Haditha Al-Khraisha

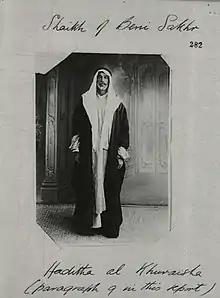

Sheikh Haditha was respected both by his fellow Arabs, the orientalists who met him on their travels, and by the British Mandate officers with whom he came into contact, several of whom expressed their grudging admiration for the sheikh as in this report by Captain Dunbar Brunton in 1920: "Haditha, in particular, deserves the greatest credit for the way in which he acted as intermediary...sensible and reliable...is not wealthy but never begs like others and is generous...His manners are quiet and he has a great personal charm. One might term him the only real gentleman among the sheikhs of this region." Glubb described Sheikh Haditha as "a man of sincere religion and a high standard of honour." As Alon writes in The Making of Jordan: Tribes, Colonialism and the Modern State, "Haditha clearly embodied the stereotypical Bedouin gentleman so admired by the British. It is worth noting that Britons serving in Transjordan in later years often remarked on his virtues." In Adventures in Arabia, Seabrook describes Haditha as a man who possessed a "courtly dignity ... a tall, elderly man, of grave and noble countenance, seldom smiling, with whitening beard, and the far-away look of a dreamer in his eyes... [The Bedouin's] code of honor, in some respects, is as quixotic and fantastic as that of King Arthur's knights. Haditha embodied it, perhaps more than any other Bedouin I met. My friend Mithkal [Al-Fayez] was rich, prosperous, and worldly-wise, cynical, too, in an amiable way; yet he revered Haditha as a sort of saint. Haditha was "universally honored and beloved" and was "famous throughout the desert because of his extraordinary generosity".